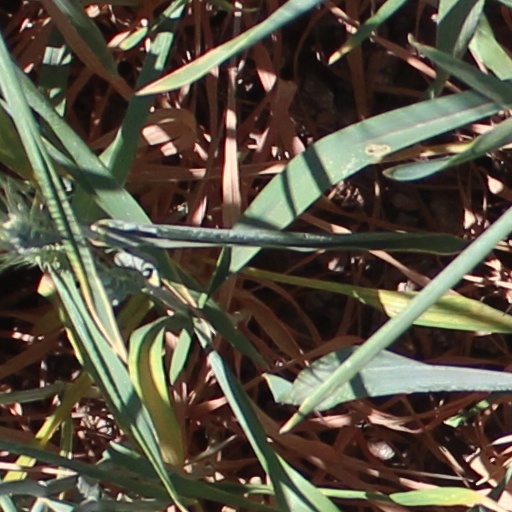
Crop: wheat